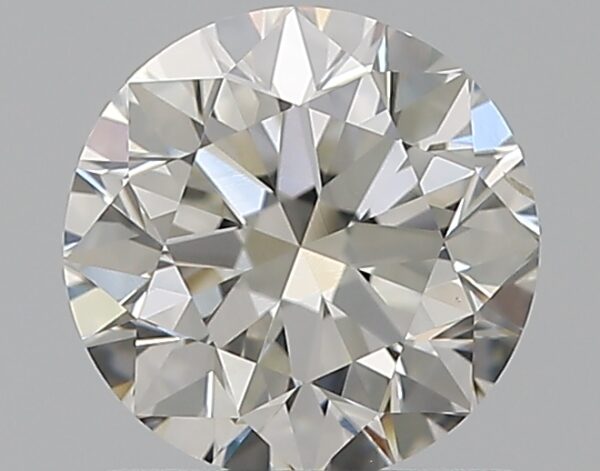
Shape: round
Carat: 1
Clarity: SI1
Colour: I
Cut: VG
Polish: EX
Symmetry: VG
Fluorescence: F
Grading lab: GIA
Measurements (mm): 6.22 x 6.28 x 4